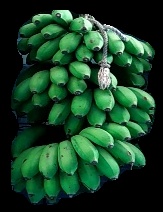
Variety: rasbale
Grade: grade2